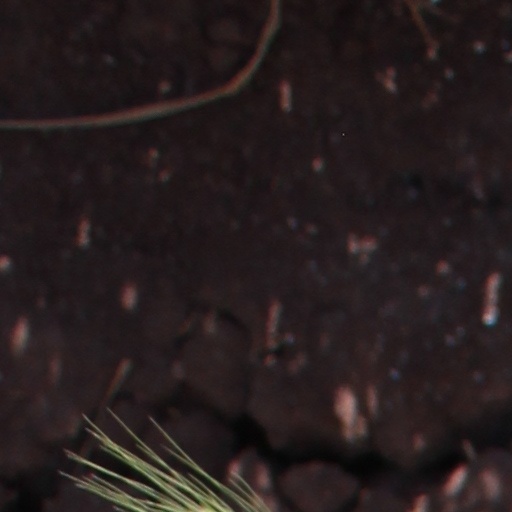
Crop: wheat